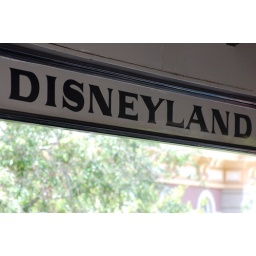
Disneyland sign in main street train station.,